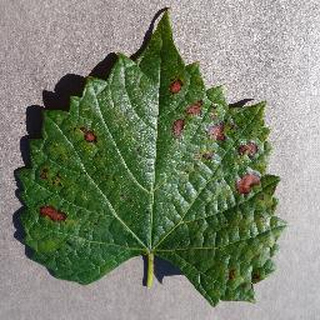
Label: grape_esca_black_measles